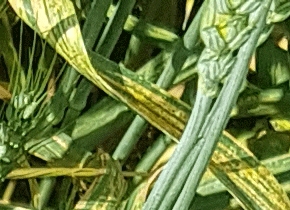
Label: Wheat___Yellow_Rust